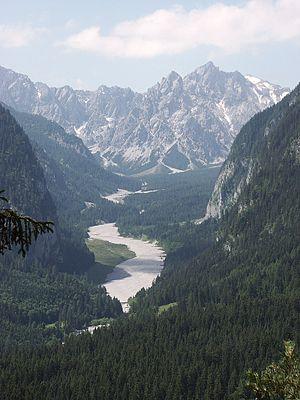
Berchtesgaden est une commune allemande, située dans les Alpes bavaroises. Elle est située à l'extrême sud-est de l'Allemagne et de la Bavière, à 30 km au sud de Salzbourg.
Le parc national de Berchtesgaden, créé en 1978, est situé en Bavière. C'est le seul parc national alpin en Allemagne. Il couvre une superficie de 210 km² et représente une partie de la « réserve de biosphère du pays de Berchtesgaden », reconnue par l’UNESCO depuis 1990.